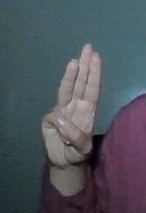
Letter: thaa